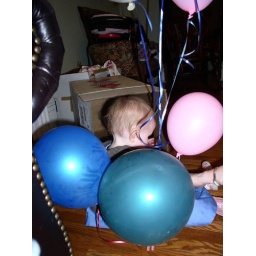
Playing in the box houses